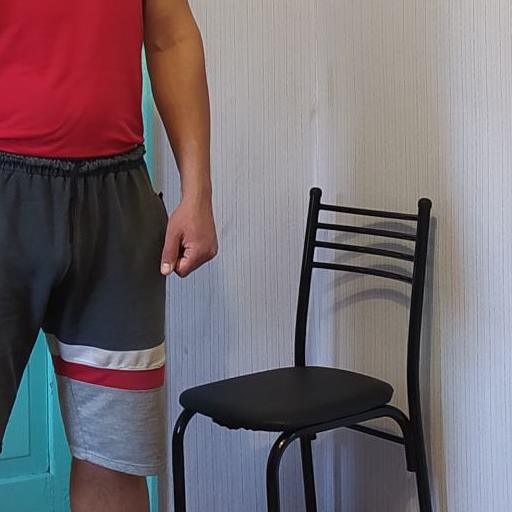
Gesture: no_gesture